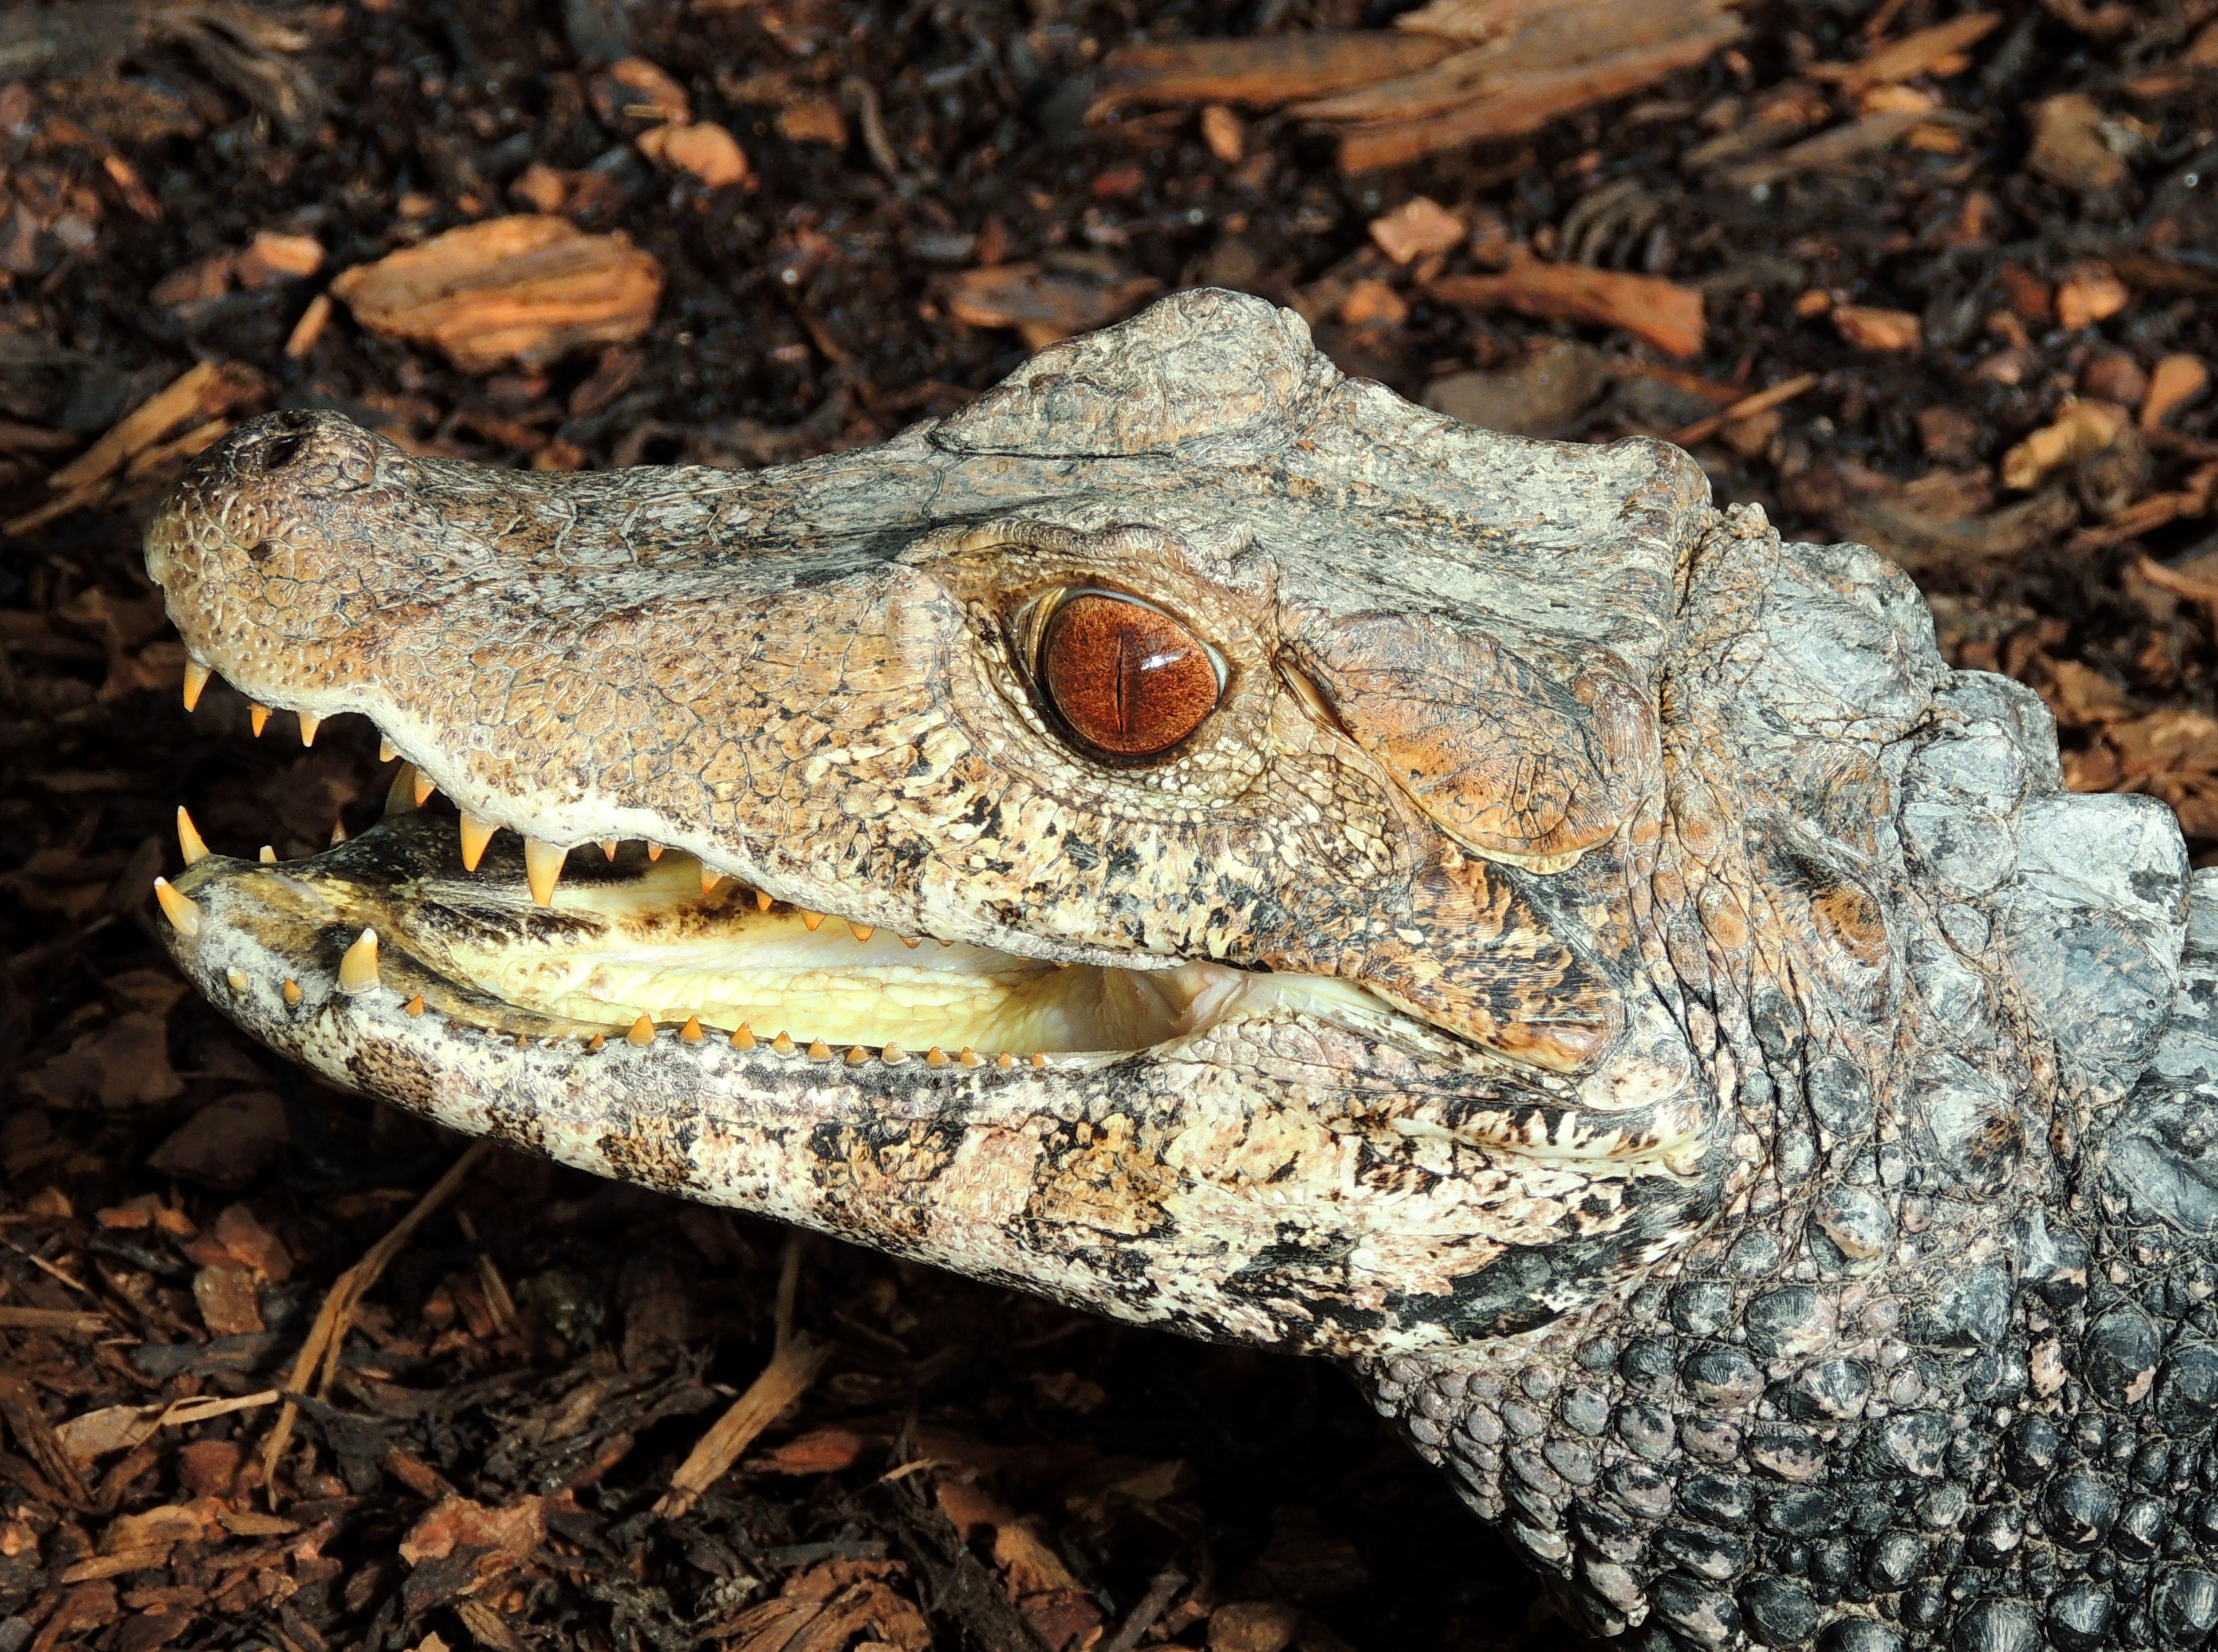
wildlife, toad, reptile, fauna, close up, alligator, vertebrate, animal world, agamidae, cayman, american alligator, lacertidae, nile crocodile